Sarah Moyle

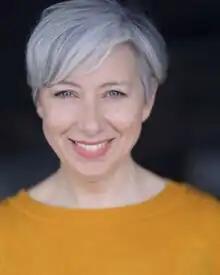
Moyle in 2021

Sarah Moyle (born 14 September 1969) is an English actress. She is known for her role as Valerie Pitman in the BBC soap opera "Doctors", for which she won the award for Best Comedy Performance at the 2019 British Soap Awards. She also has appeared in stage productions since the 1990s, with various West End and Broadway theatre credits. Moyle has also appeared in recurring television roles in "Extras" and "Emmerdale".